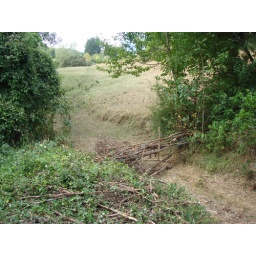
A walk near Potes: On the road out of Frama towards the village of Lubayo; a temporary fence to a field